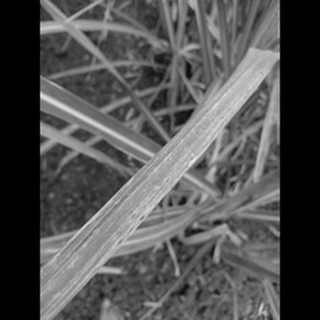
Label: sugarcane_rust